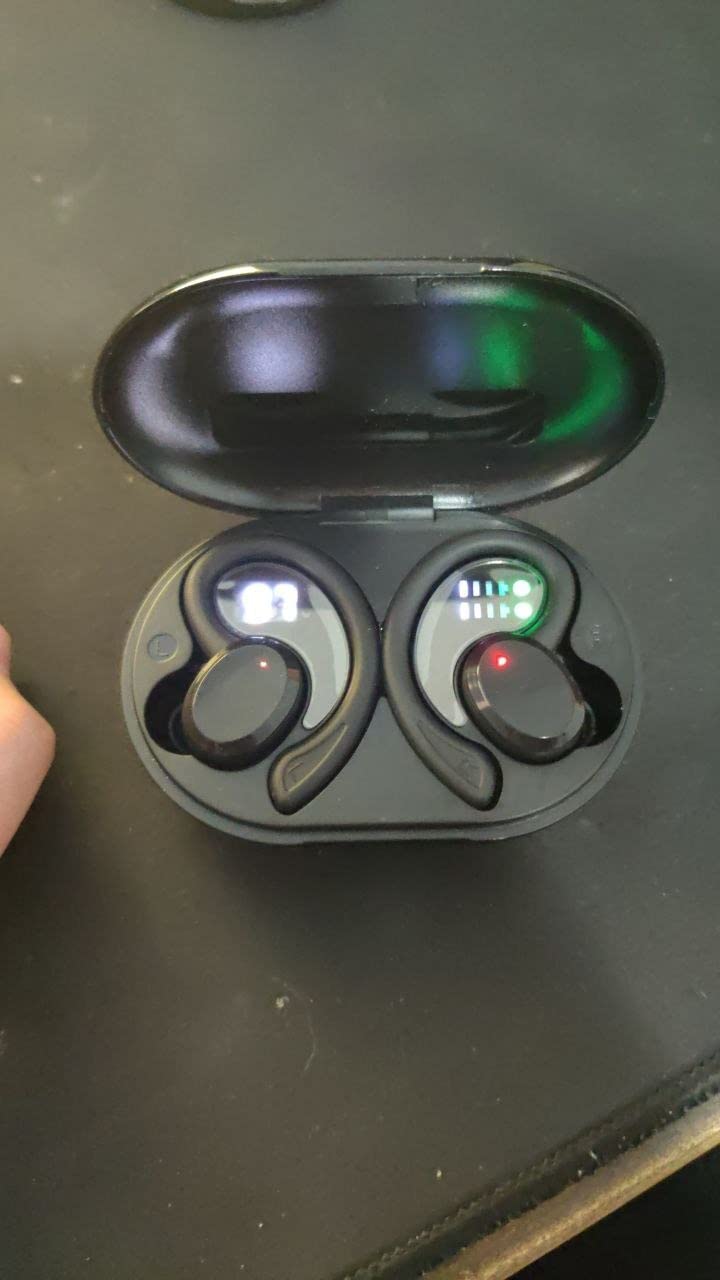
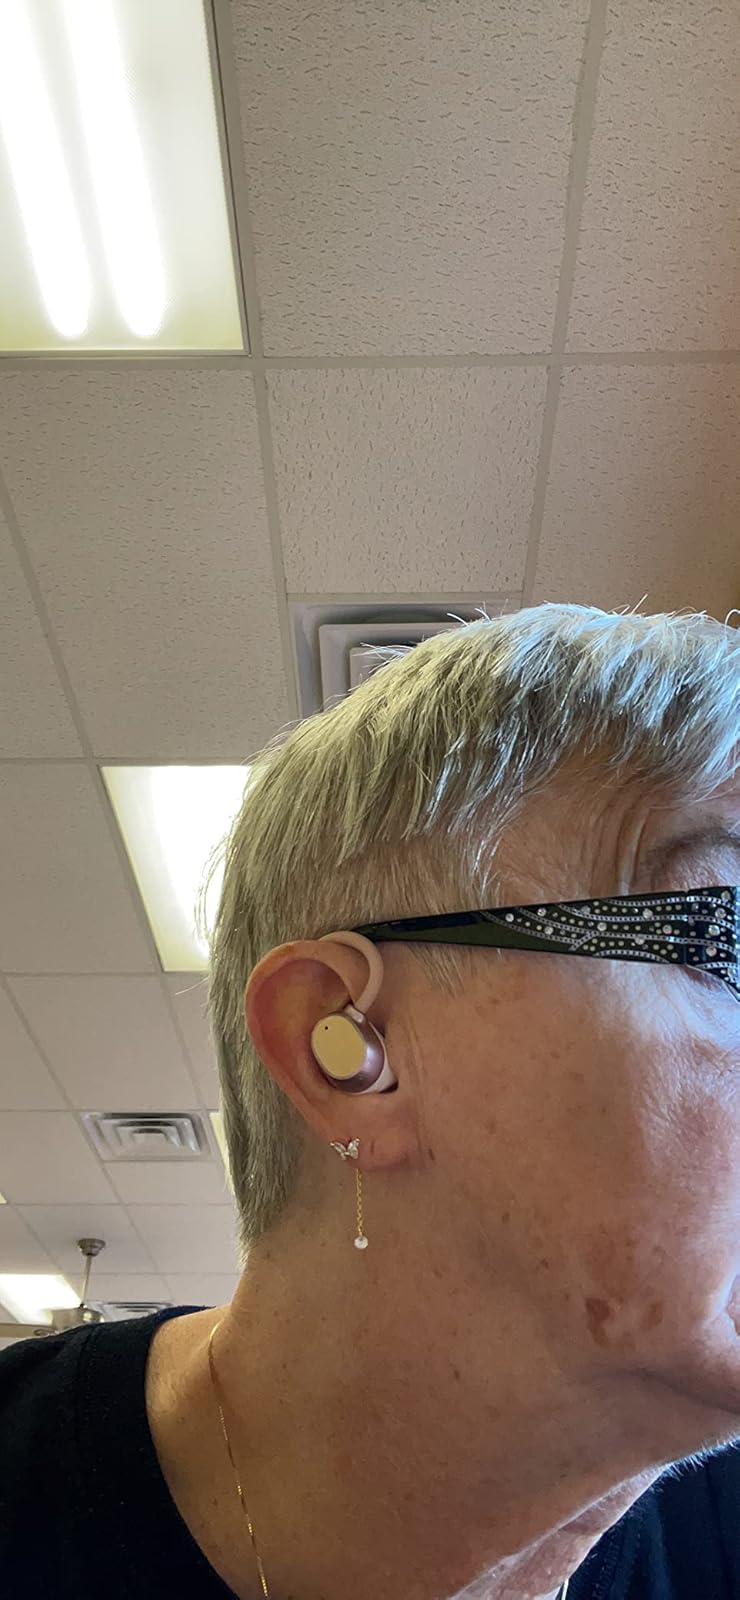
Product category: earbuds
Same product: no